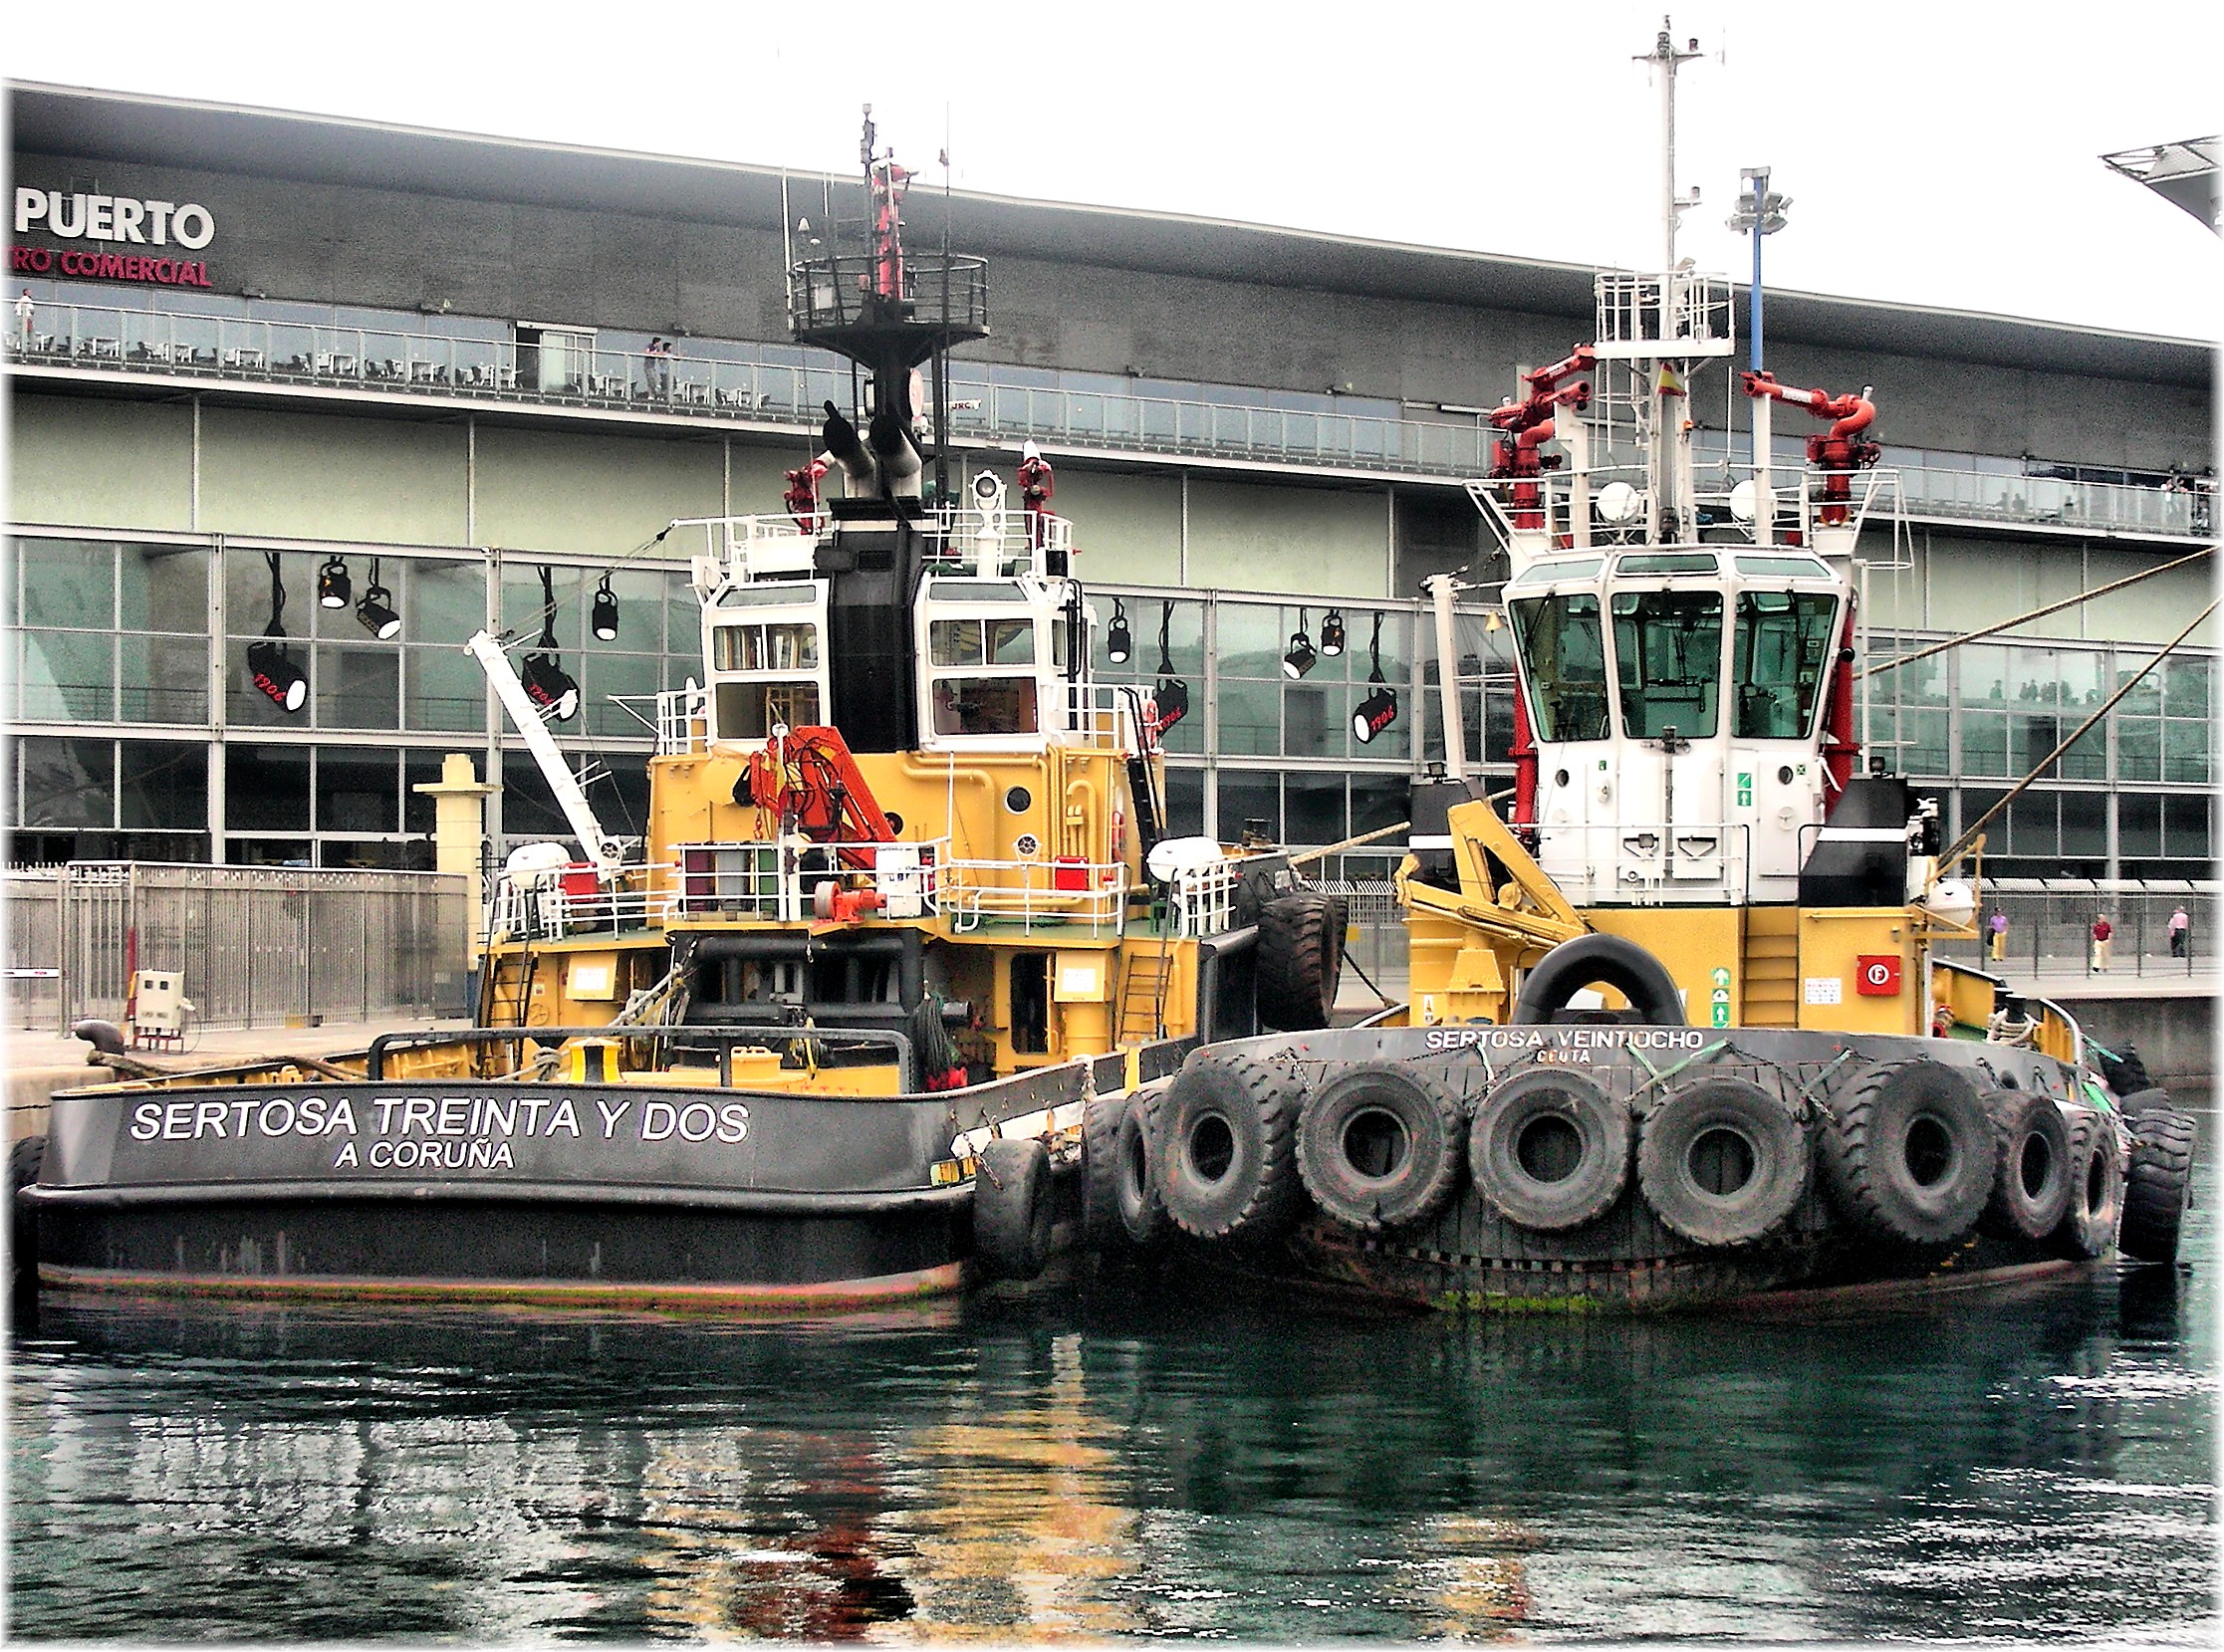
boat, ship, transport, europe, vehicle, harbor, machine, port, waterway, ferry, spain, infrastructure, europa, mar, galicia, acorua, tugboat, watercraft, corua, galiza, marineras, barcos, portocorua, fishing vessel, freight transport